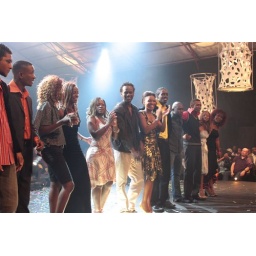
Winner Esther from Uganda in long black dress 4th from the left won TPF 2